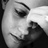
Emotion: sad